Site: brandenburg
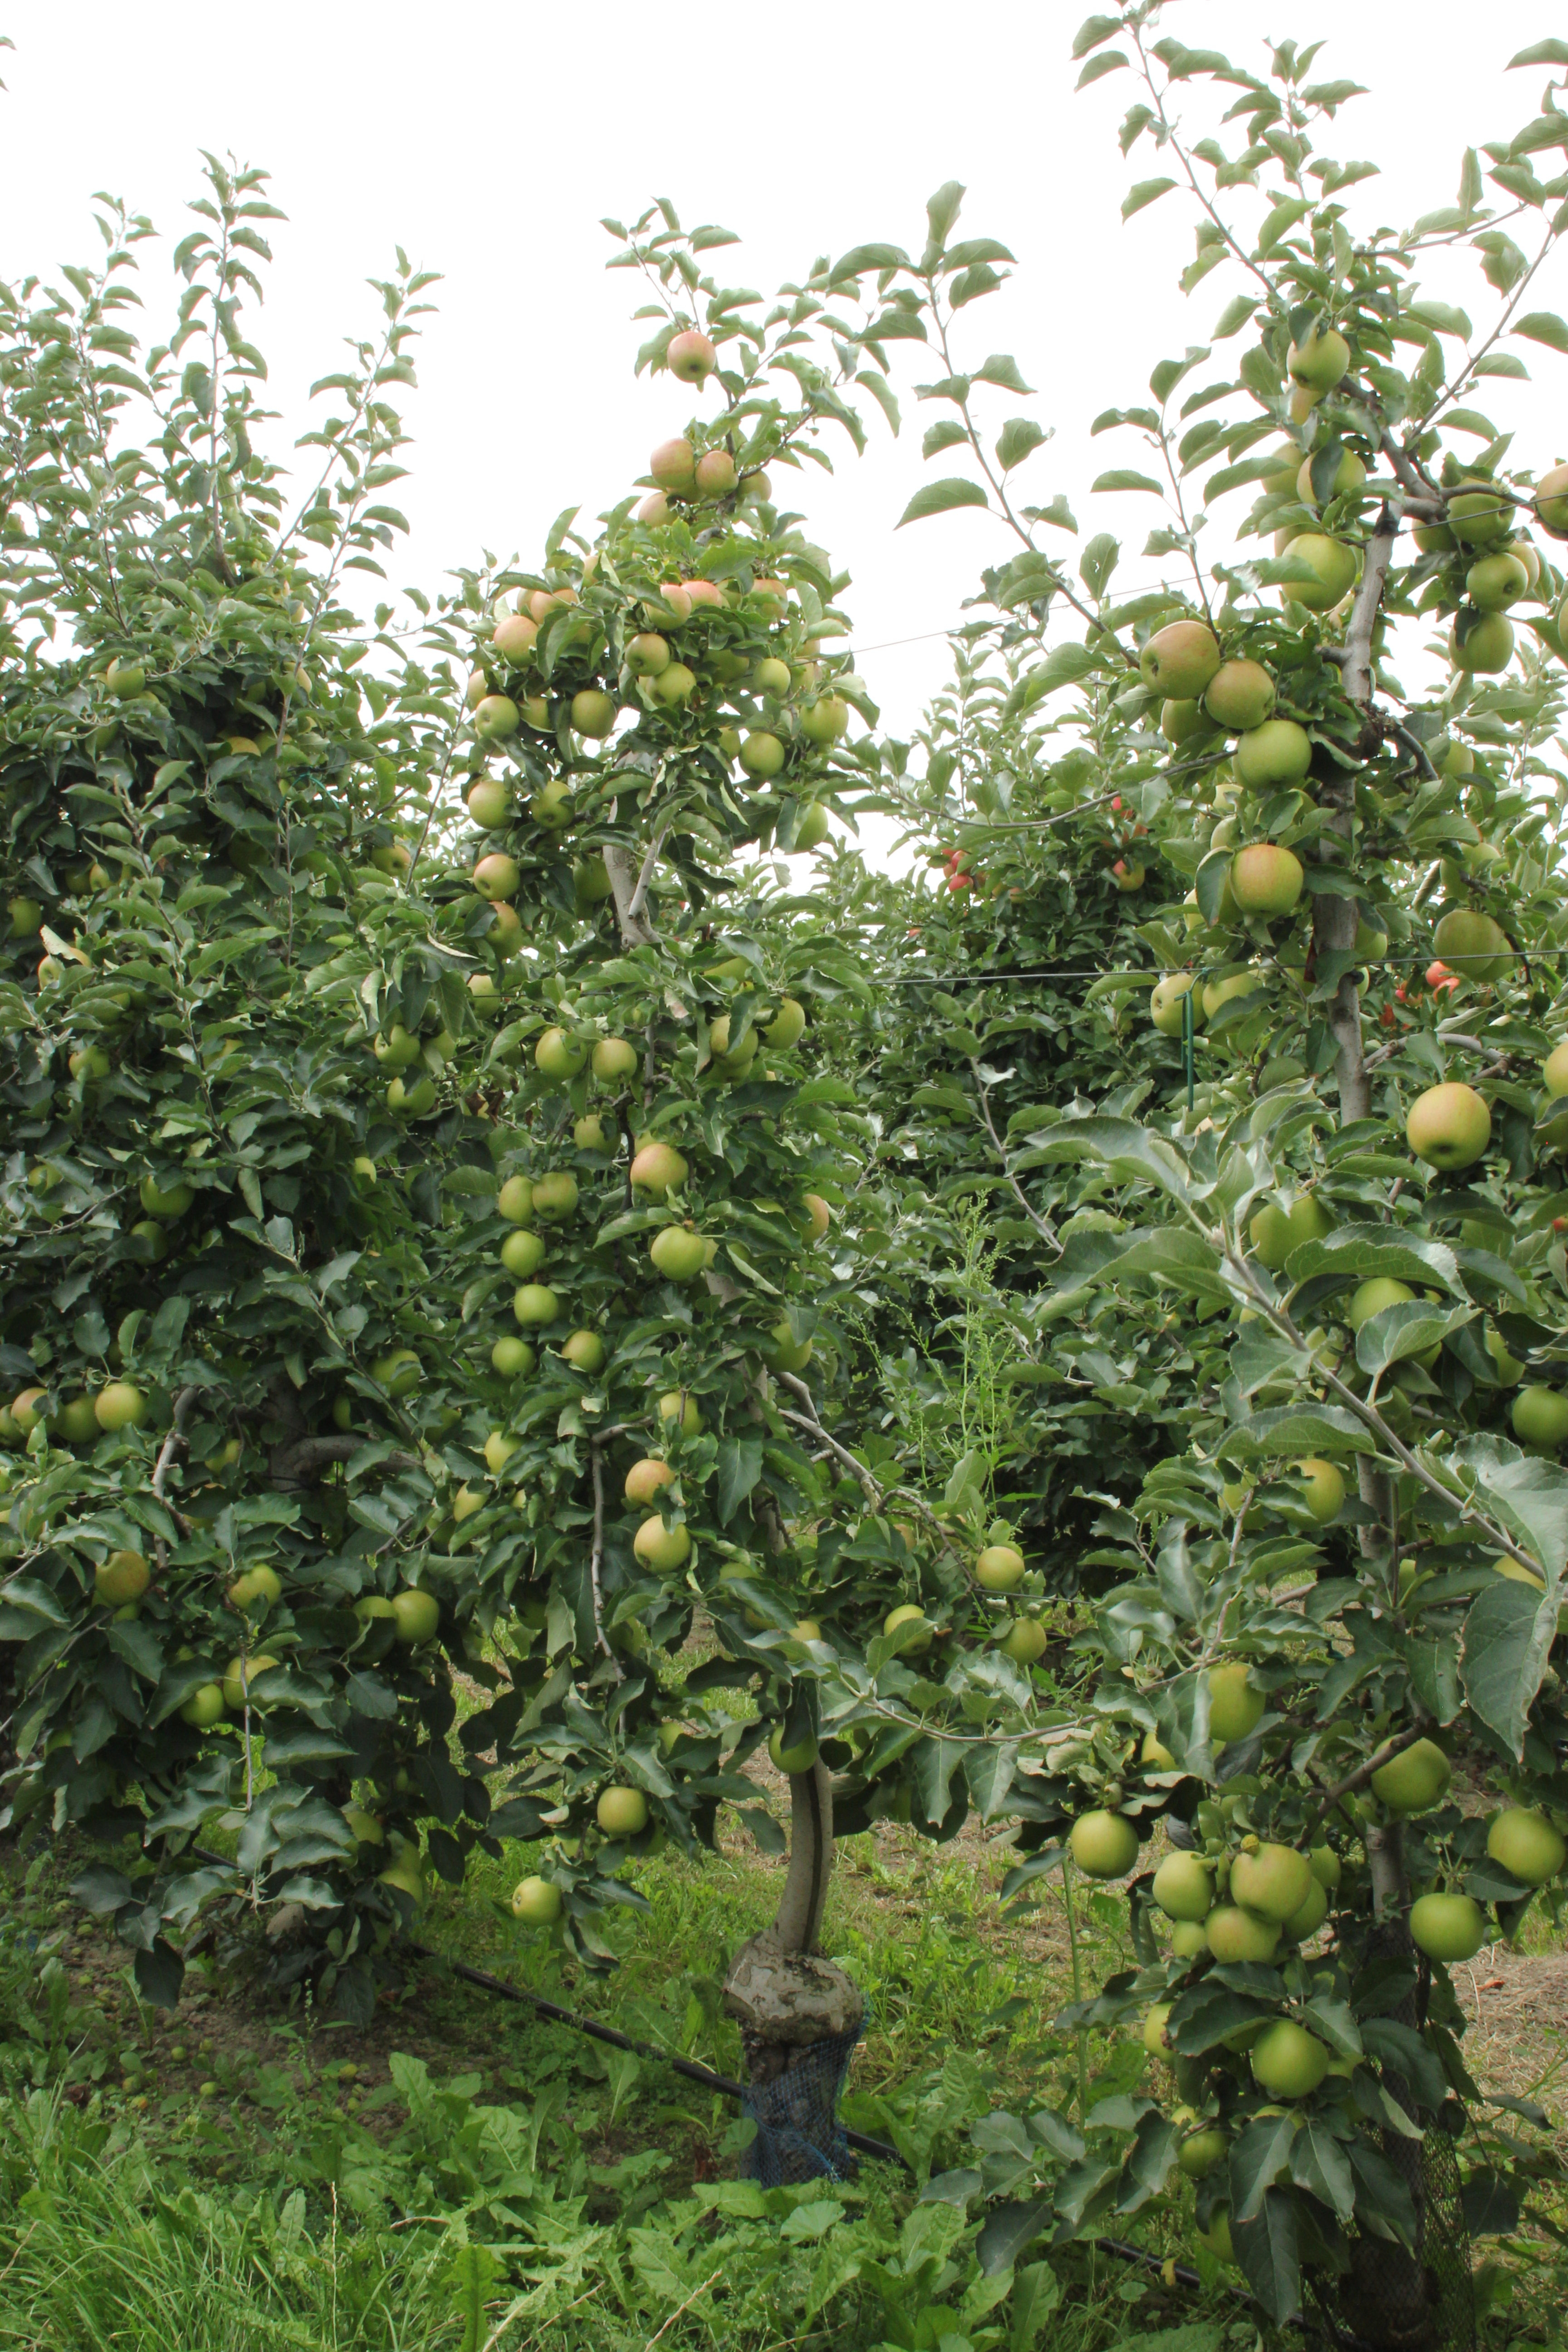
Growth stage (BBCH 87): Maturity of fruit and seed